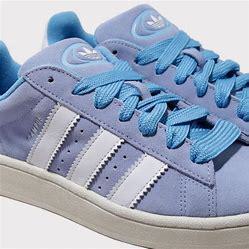
Brand: Adidas
Model: Campus